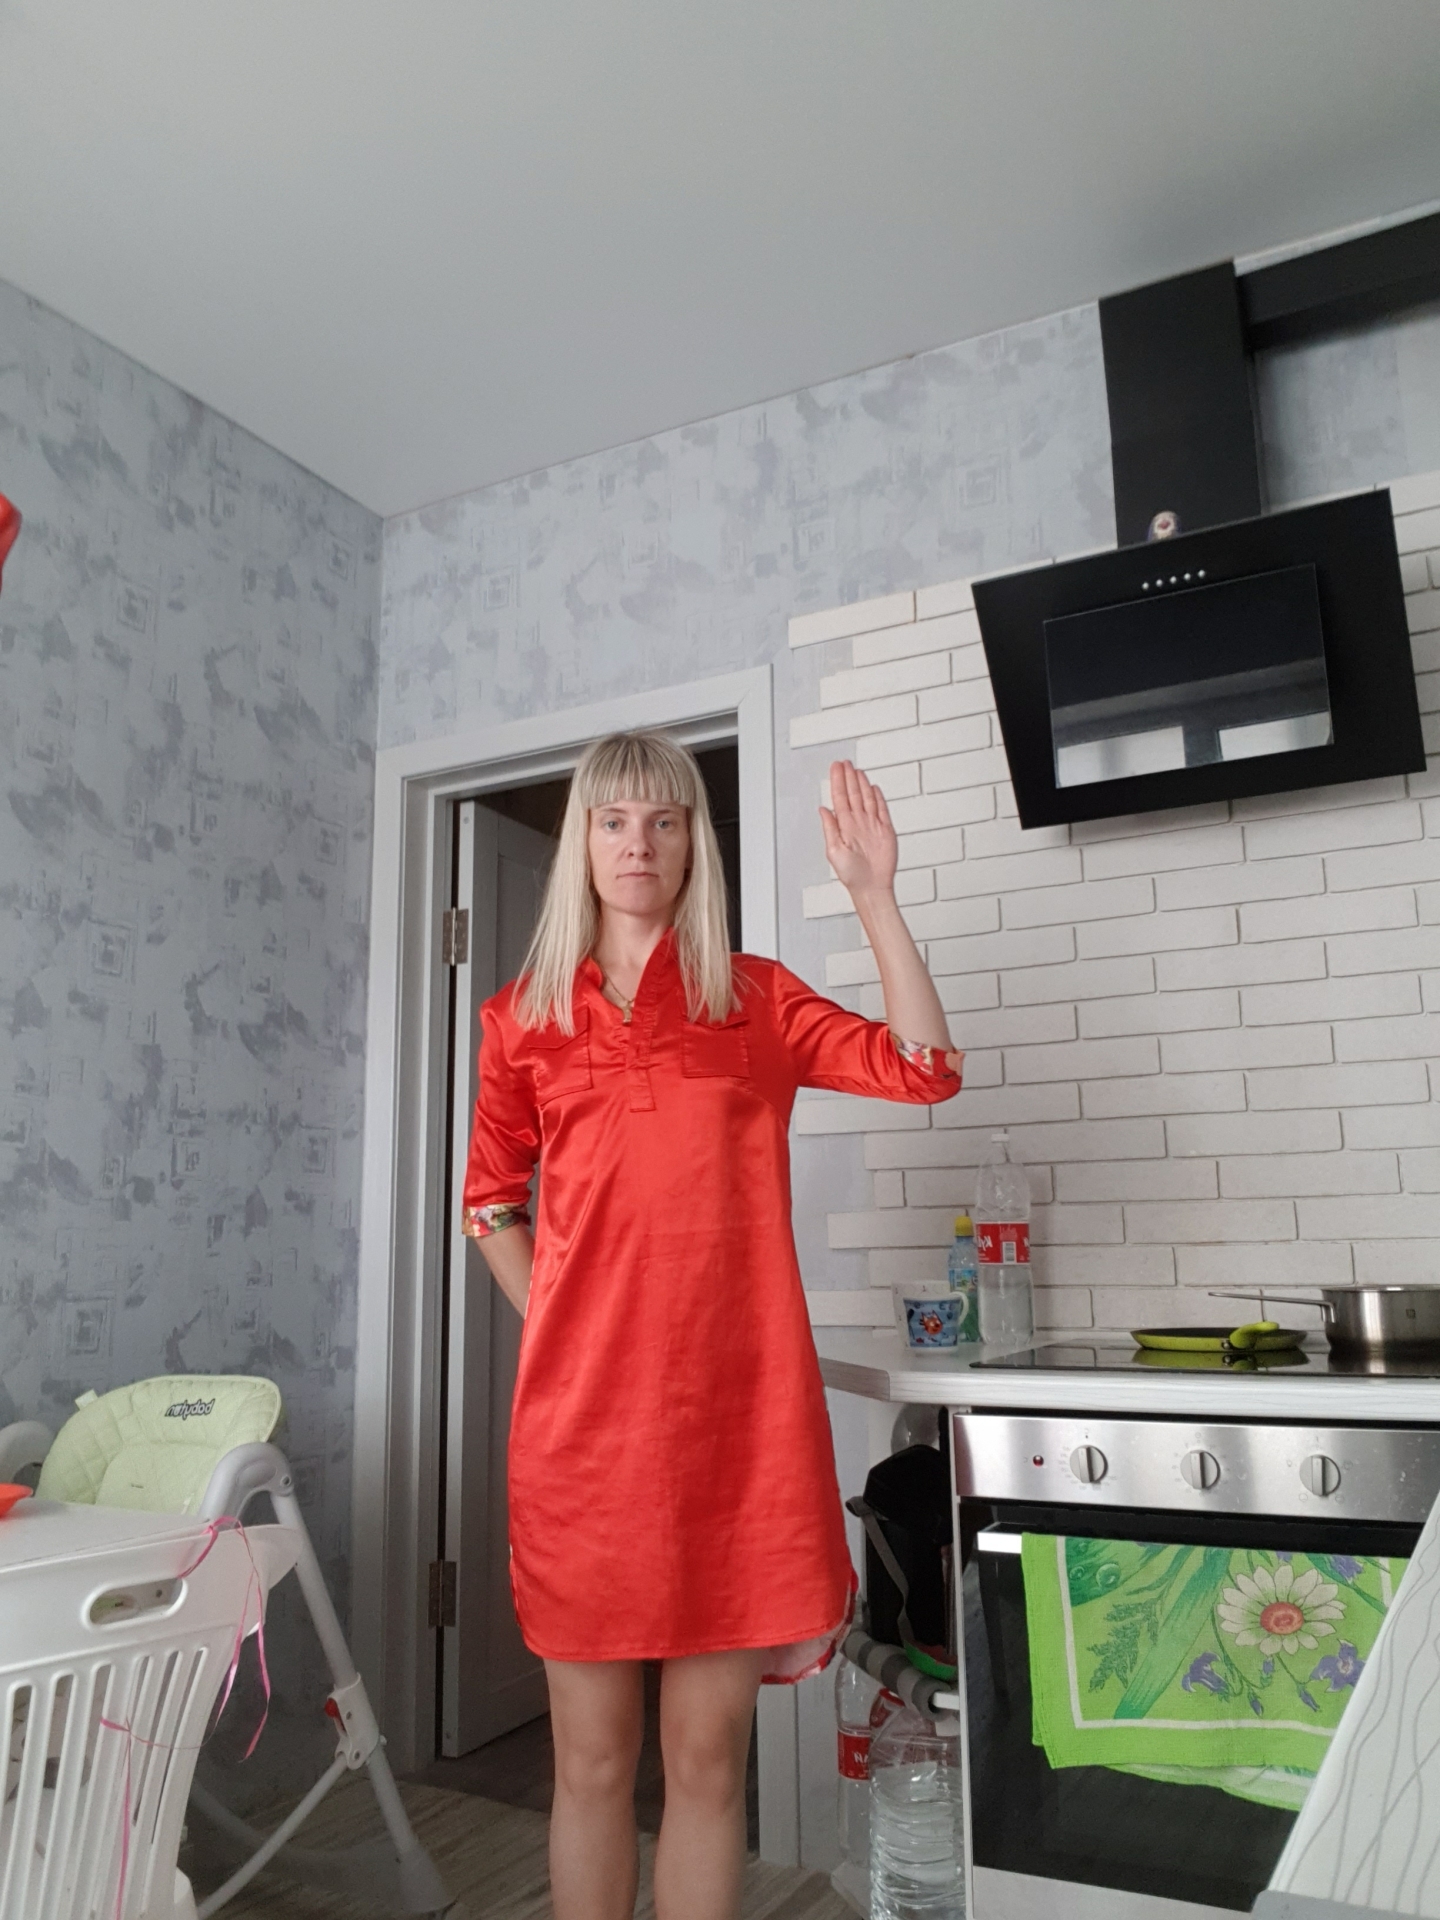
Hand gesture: stop